Mesoamerican chronology

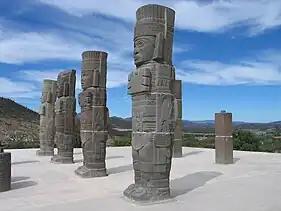
Pillars of Tula, in Hidalgo

The Maya created one of the most developed and best-known Mesoamerican cultures. Although authors such as Michael D. Coe believe that the Maya culture is completely different from the surrounding cultures, many elements present in Maya culture are shared by the rest of Mesoamerica, including the use of two calendars, the base 20 number system, the cultivation of corn, human sacrifice, and certain myths, such as that of the fifth sun and cultic worship, including that of the Feathered Serpent and the rain god, who in the Yucatec Maya language is called Chaac.